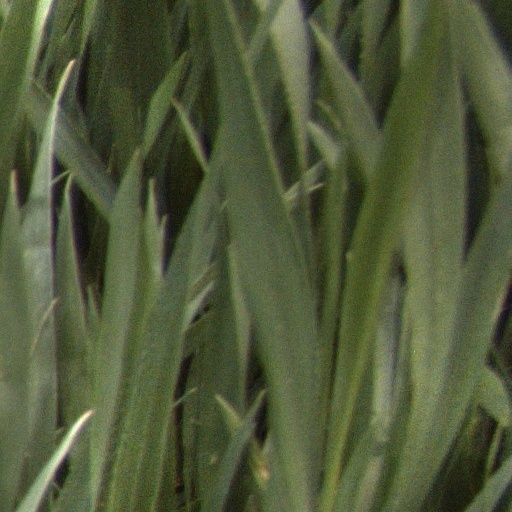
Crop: wheat